Kuppenheim

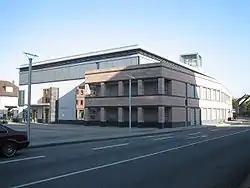
The new town hall on Friedensplatz (Peace Plaza)

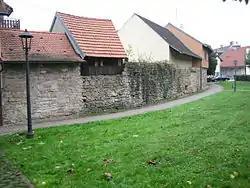
Oxen path along the city wall

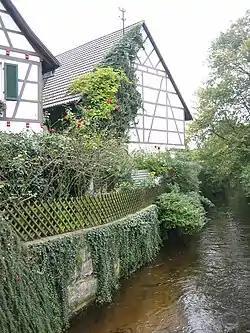
Mill Canal along Friedrichstrasse (Friedrich Street)

In the course of the Baden Revolution, a battle took place between local militia and the Prussian intervention forces in 1849. The Prussian military was stationed in Kuppenheim as part of the siege against the federal fortress seized by revolutionaries at Rastatt.